History of Shetland

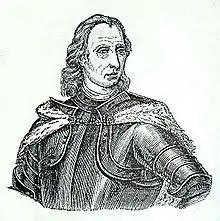
Illustration of King Christian I of Denmark from the "Nordens Historie" of 1887

In the 14th century Norway still treated Orkney and Shetland as a Norwegian province, but Scottish influence was growing, and in 1379 the Scottish earl Henry Sinclair took control of Orkney on behalf of the Norwegian king Håkon VI Magnusson. In 1384 Norway was severely weakened by the Black Plague and in 1397 it entered the Kalmar Union. With time Norway came increasingly under Danish control. King Christian I of Denmark and Norway was in financial trouble and, when his daughter Margaret became engaged to James III of Scotland in 1468, he needed money to pay her dowry. Under Norse udal law, the king had no overall ownership of the land in the realm as in the Scottish feudal system. He was king of his people, rather than king of the land. What the king did not personally own was owned absolutely by others. The King's lands represented only a small part of Shetland. Apparently without the knowledge of the Norwegian Riksråd (Council of the Realm) he entered into a commercial contract on 8 September 1468 with the King of Scots in which he pawned his personal interests in Orkney for 50,000 Rhenish guilders. On 28 May the next year he also pawned his Shetland interests for 8,000 Rhenish guilders. He secured a clause in the contract which gave Christian or his successors the right to redeem the islands for a fixed sum of of gold or of silver. There was an obligation to retain the language and laws of Norway, which was not only implicit in the pawning document, but is acknowledged in later correspondence between James III and King Christian's son John (Hans). In 1470 William Sinclair, 1st Earl of Caithness ceded his title to James III and on 20 February 1472, the Northern Isles were directly annexed to the Crown of Scotland.